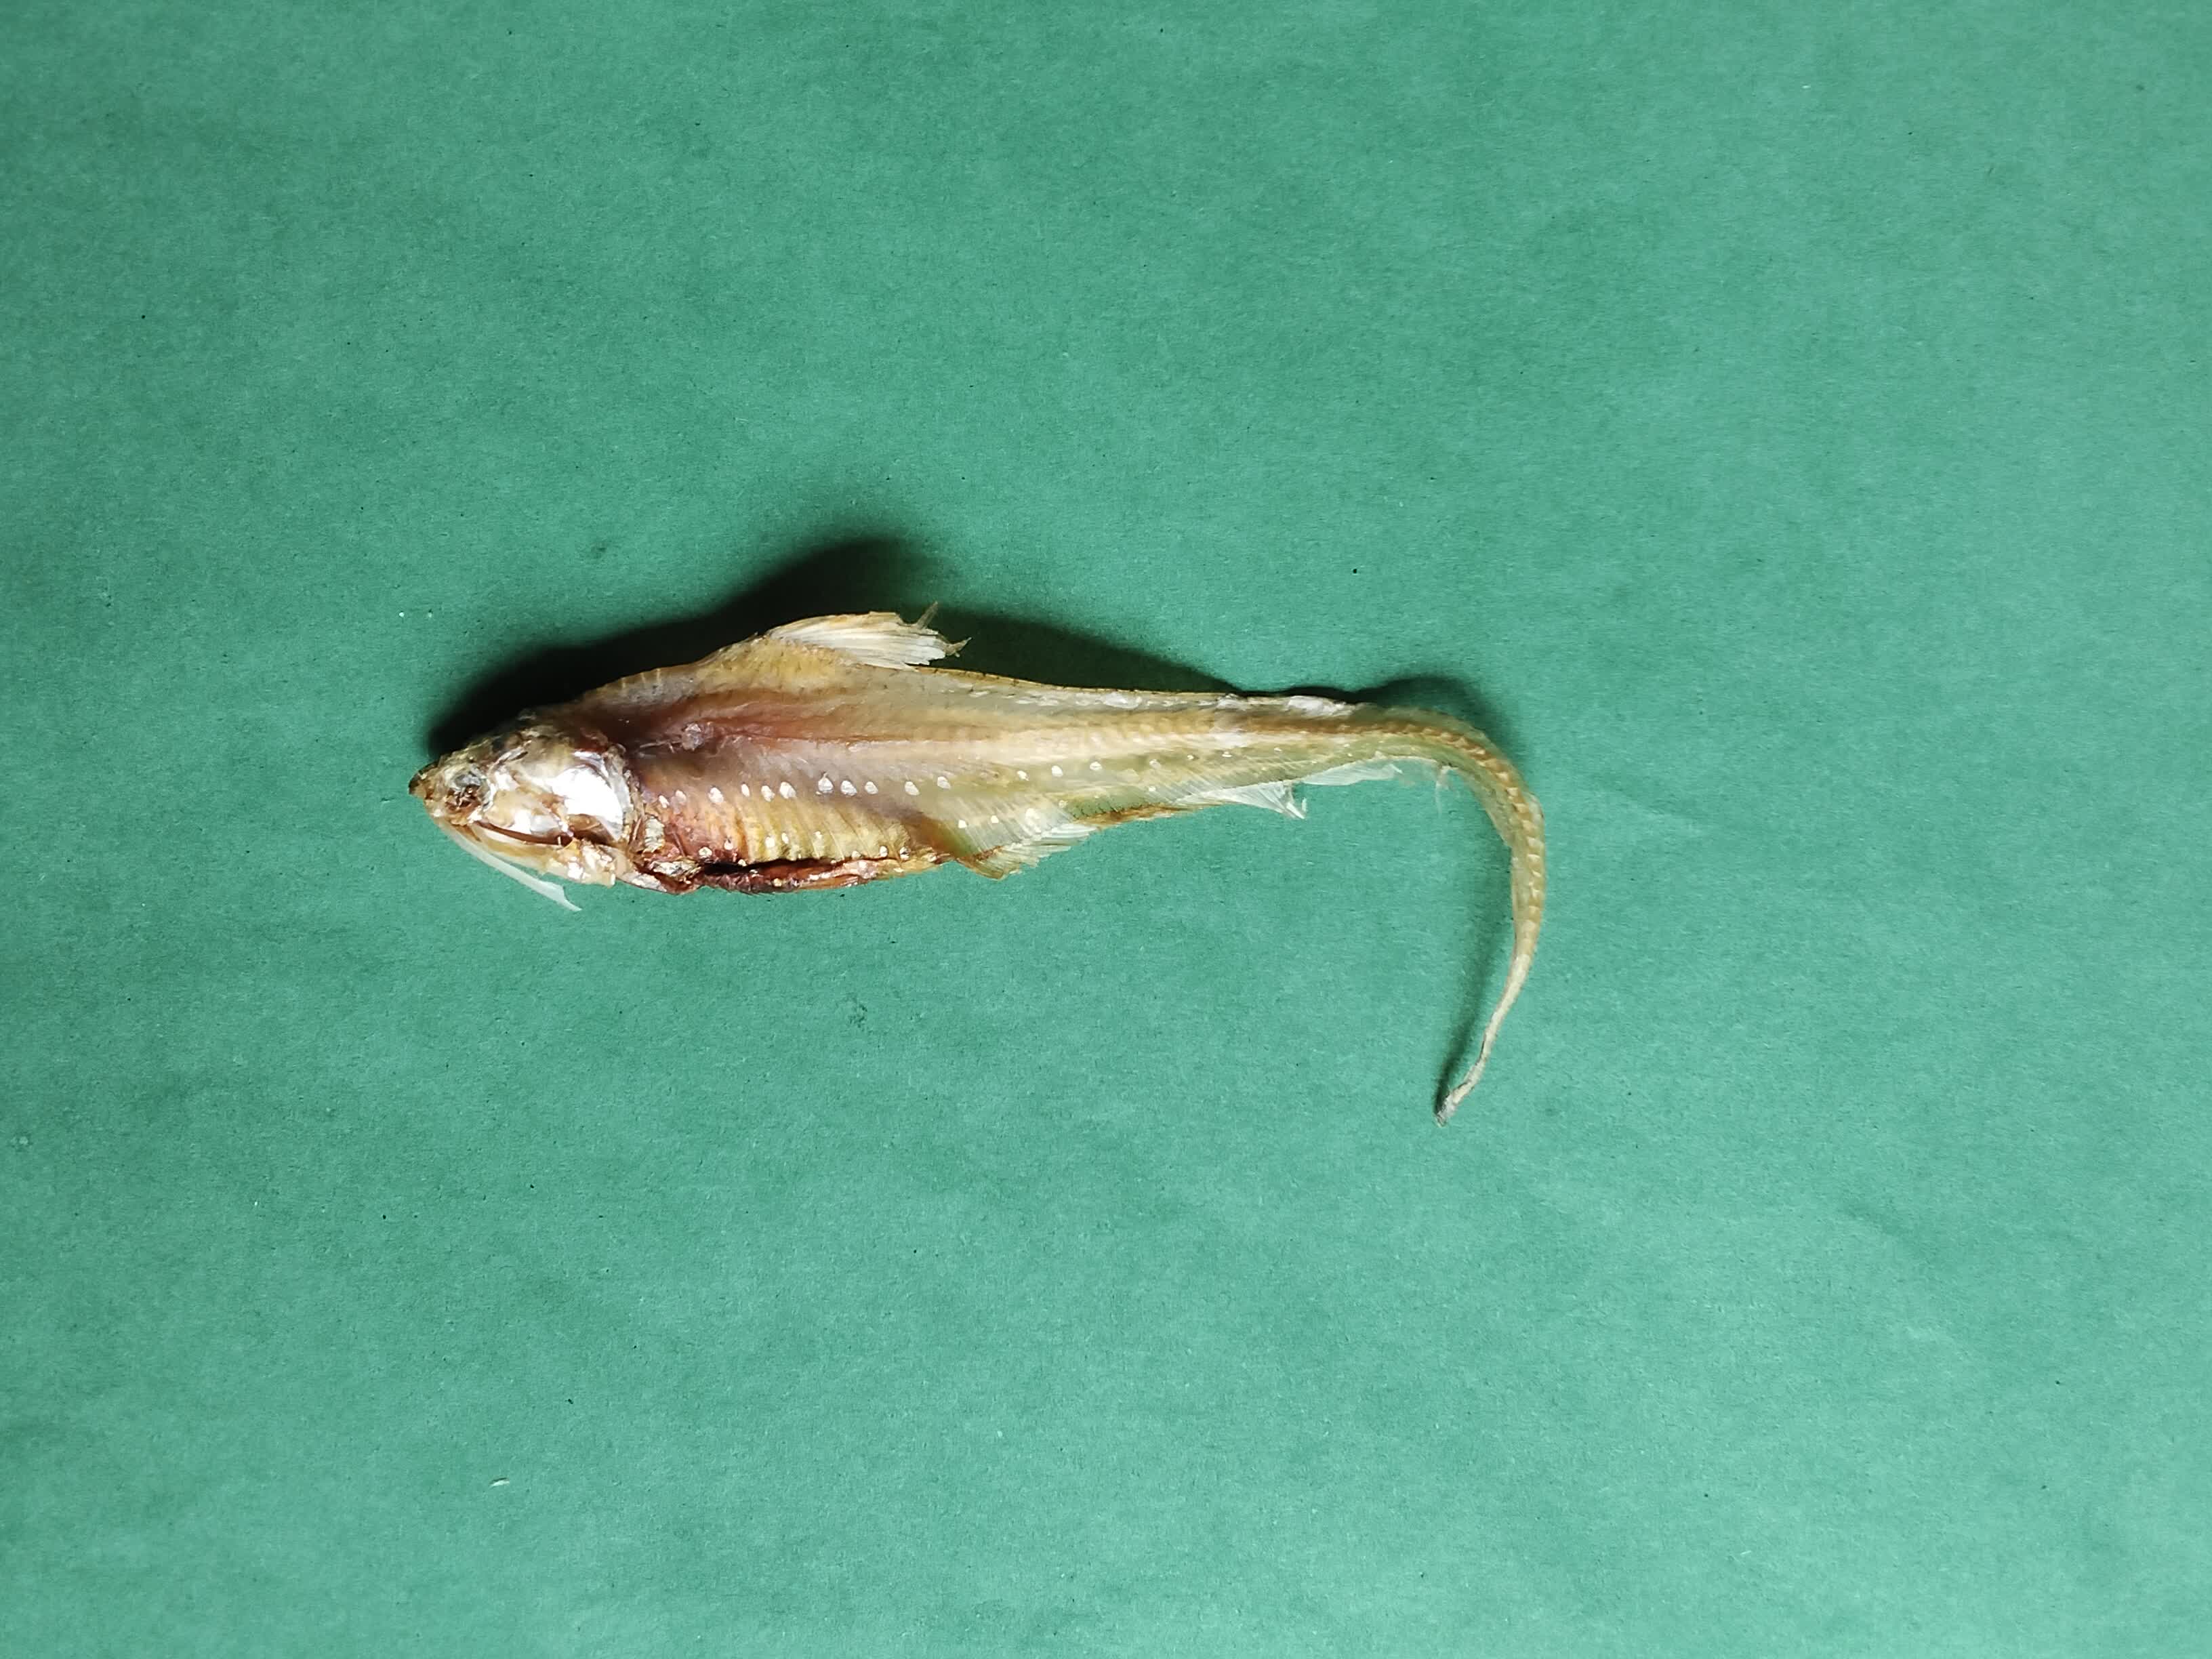
Species: Shundori